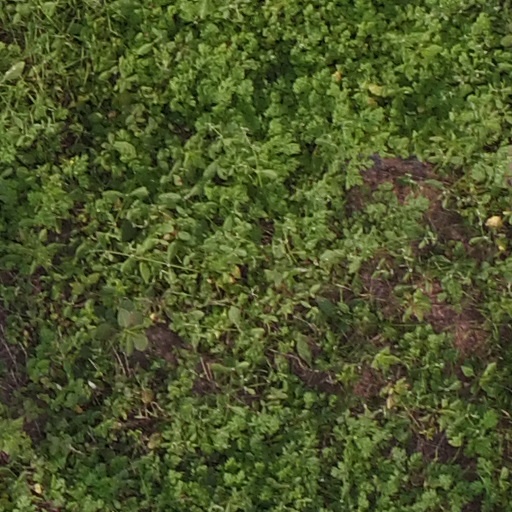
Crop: maize; corn